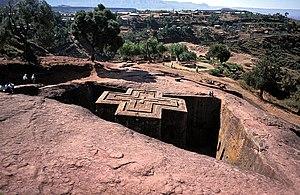
L'Eglise Beta Giorgis (Saint George), une des 11 églises monolithiques de Lalibela classées au patrimoine mondial de l'UNESCO http://whc.unesco.org/en/list/18 Svenska: Bet Giyorgis sedd ovanifrån
La Corne de l'Afrique, et en particulier le territoire de l'actuelle Éthiopie, se trouve au cœur de l'histoire de l'humanité. On y trouve les restes de certains des plus anciens hominidés connus mais également les plus anciennes traces de l'homo sapiens moderne, après le Maroc depuis mai 2017 - Djebel Irhoud, 300 000 ans.